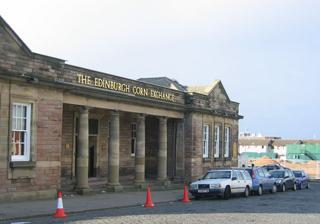
Building: Edinburgh Corn Exchange
Country: United Kingdom
Year built: 1910
Municipal building in Edinburgh, Scotland O2 Academy Edinburgh Edinburgh Corn Exchange Location New Market Road, Edinburgh Coordinates 55°55′38″N 3°14′52″W / 55.9273°N 3.2479°W / 55.9273; -3.2479 Built 1910 Architect James A. Williamson Architectural style(s) Neoclassical style Listed Building – Category B Official name 11, New Market Road, Corn Exchange Designated 16 June 1992 Reference no. LB30282 Shown in Edinburgh O2 Academy Edinburgh (formally known as Edinburgh Corn Exchange ) is an events and concert venue located in New Market Road in Edinburgh , Scotland. The structure, which was commissioned as a corn exchange , is a Category B listed building . History The first location where merchants could trade in agricultural products in Edinburgh was on the High Street . Cattle, horse, and grain markets moved to the Grassmarket in the 15th century, and it was at the corn exchange in the Grassmarket, which was designed by David Cousin and completed in the mid-19th century, that the Prime Minister , William Ewart Gladstone , made a speech in 1884. In the late 19th century civic officials sought to relocate the markets out of the city centre: the site they selected was in the Chesser area of the city some 2.5 miles (4.0 km) southwest of the city centre. The new building was designed by the City Superintendent of Works, James A. Williamson, in the neoclassical style , built in ashlar stone and was officially opened by the Lord Lieutenant of Midlothian , Archibald Primrose, 5th Earl of Rosebery , on 23 June 1910. The design involved a symmetrical main frontage of eleven bays facing northeast onto New Market Road, with the end sections projected forward as pavilions . The central section of five bays featured a loggia formed by four Doric order columns supporting an entablature , a cornice and a parapet . At the back of the loggia was a central doorway with an architrave flanked by two single windows on either side. The end sections of three bays each were fenestrated with sash windows and surmounted by an entablature, a cornice, a parapet, and a small central pediment on each side. The use of the building as a corn exchange declined significantly in the wake of the Great Depression of British Agriculture . After a long period of disuse, it was acquired by Marco's Leisure in 1992 and, after a major refurbishment, re-opened as an events and concert venue in 1999. Meanwhile, the area to the southwest of the building, i.e. behind the building, was developed as the Corn Exchange Village with facilities such as ten pin bowling, an indoor mini golf course, 5-a-side and 7-a-side football pitches, and a sports bar. Performers at the corn exchange have included the rock band , Blur , in 1999, the rock band, Manic Street Preachers , in 2007 and the Indie rock band, Kaiser Chiefs , in  2009. There were protests outside the corn exchange when the UK Independence Party leader, Nigel Farage , arrived to give a speech in May 2014. The venue was acquired by the Academy Music Group in August 2021 and renamed O2 Academy Edinburgh . References